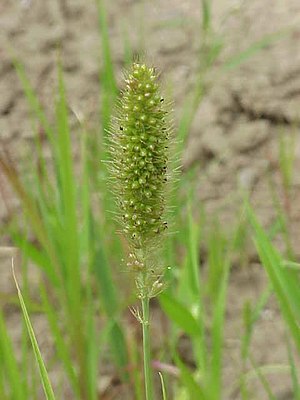
Kolbehirse
Kolbehirse (Setaria italica)